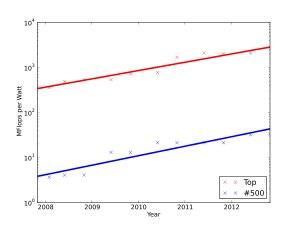
En informatique, la performance par watt est une mesure de l'efficacité énergétique d'un ordinateur. Celle-ci mesure la puissance de calcul délivrée par un ordinateur pour chaque watt consommé. Le terme de performance n'est pas objectif, puisqu'il dépend du type de charge de travail demandé. Cependant, la liste Green 500 classant les supercalculateurs les plus efficaces utilise un seul test de performance.